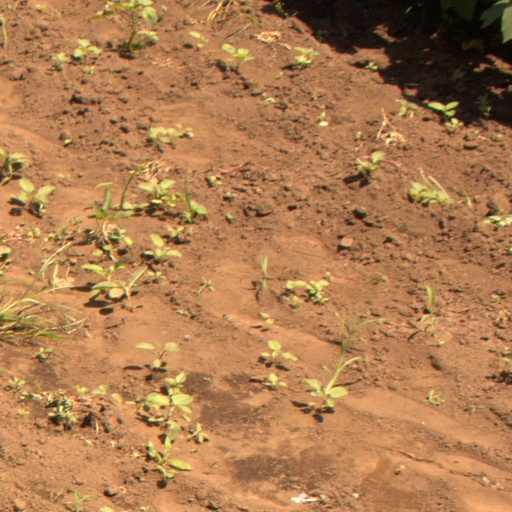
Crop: soybean